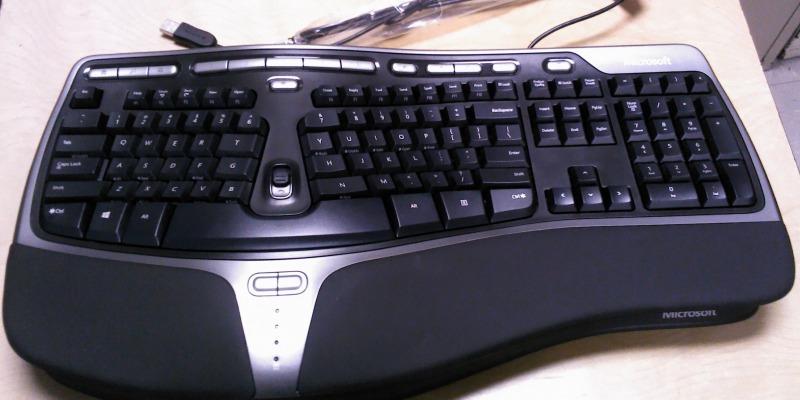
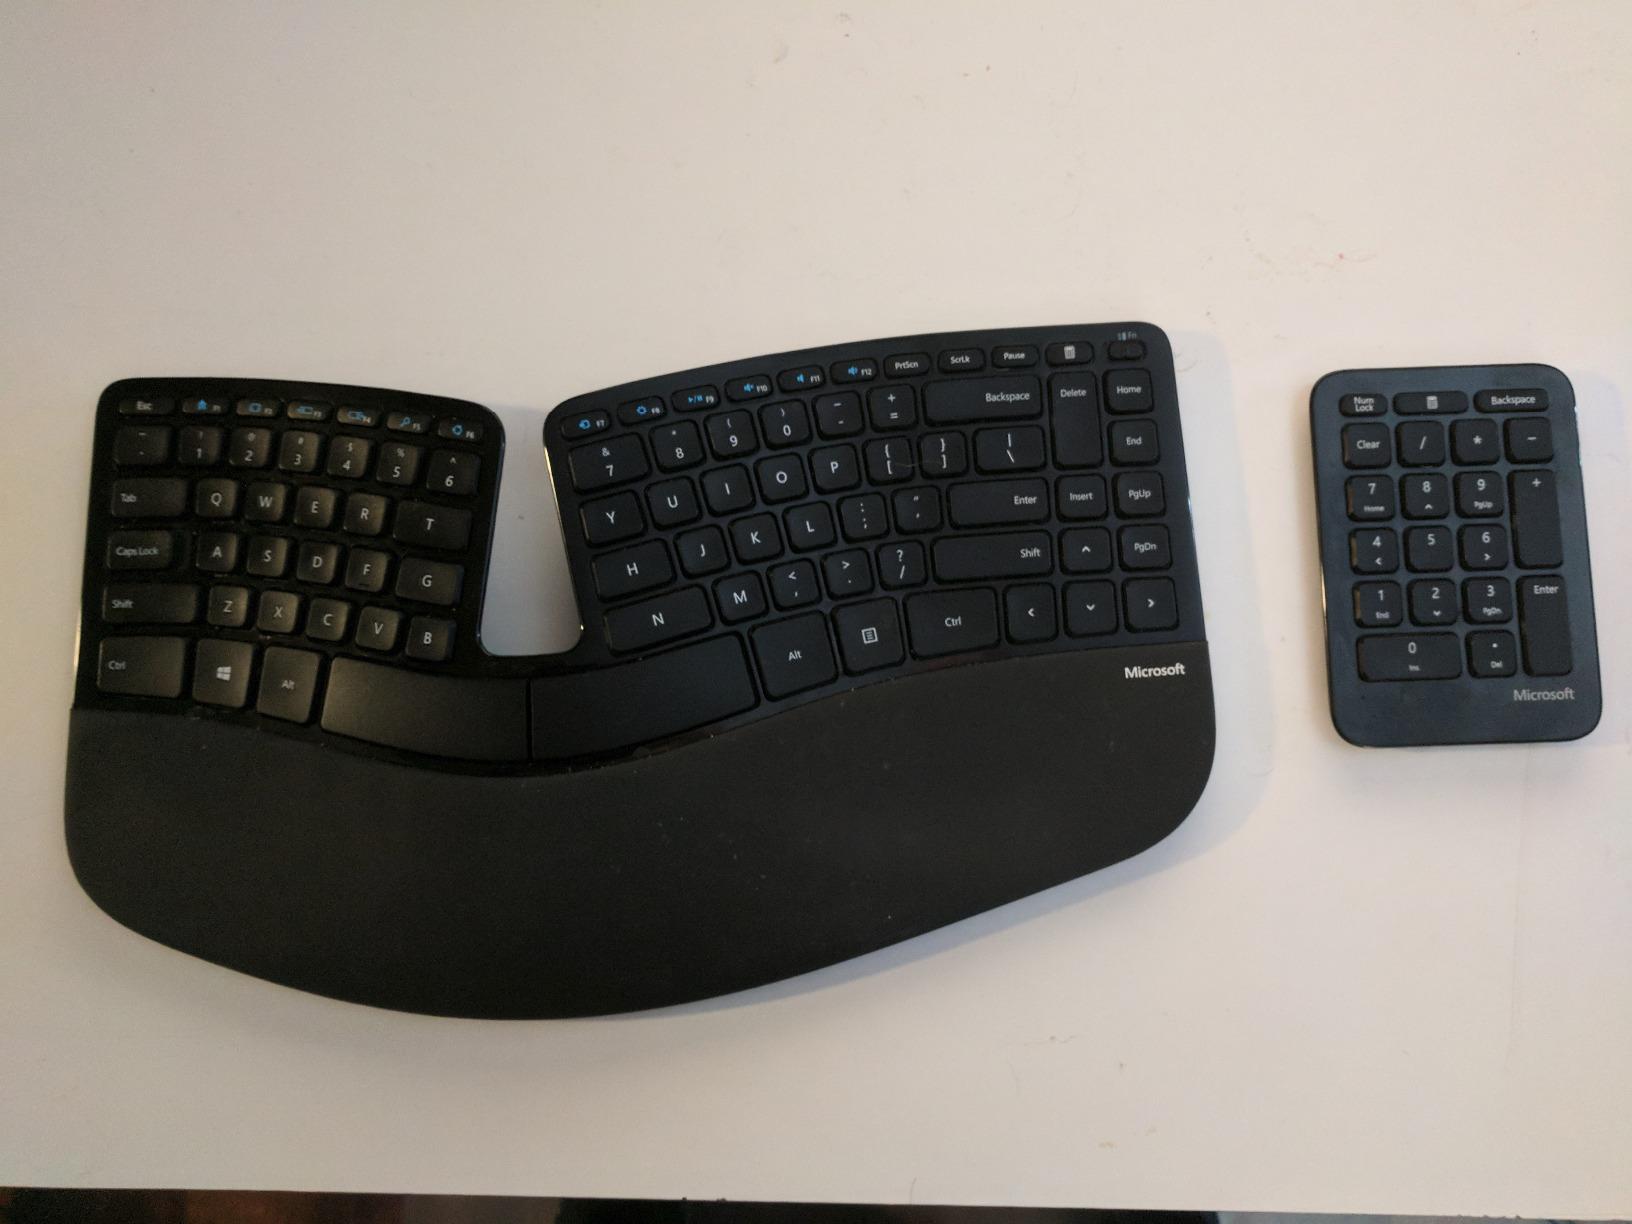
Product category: keyboard
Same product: no